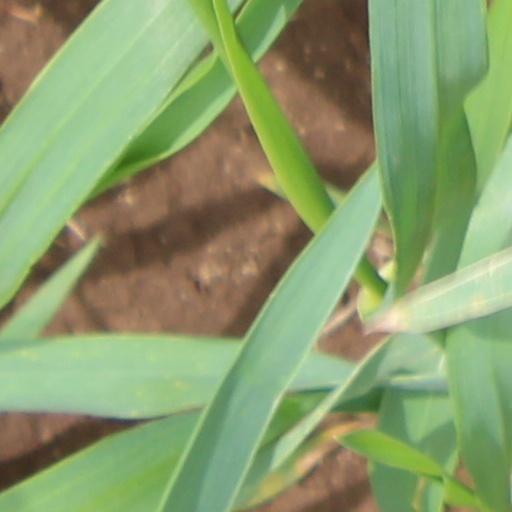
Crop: wheat